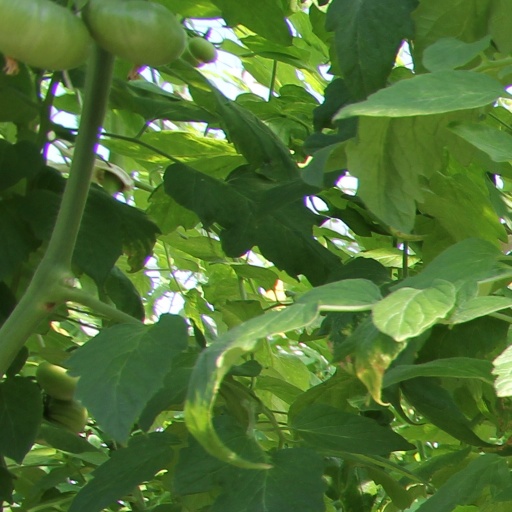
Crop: tomato